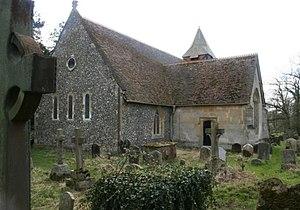
Swallowfield est un village du Berkshire, en Angleterre.